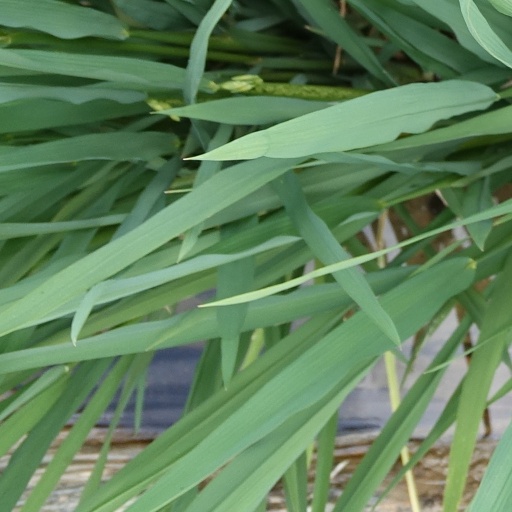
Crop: rice